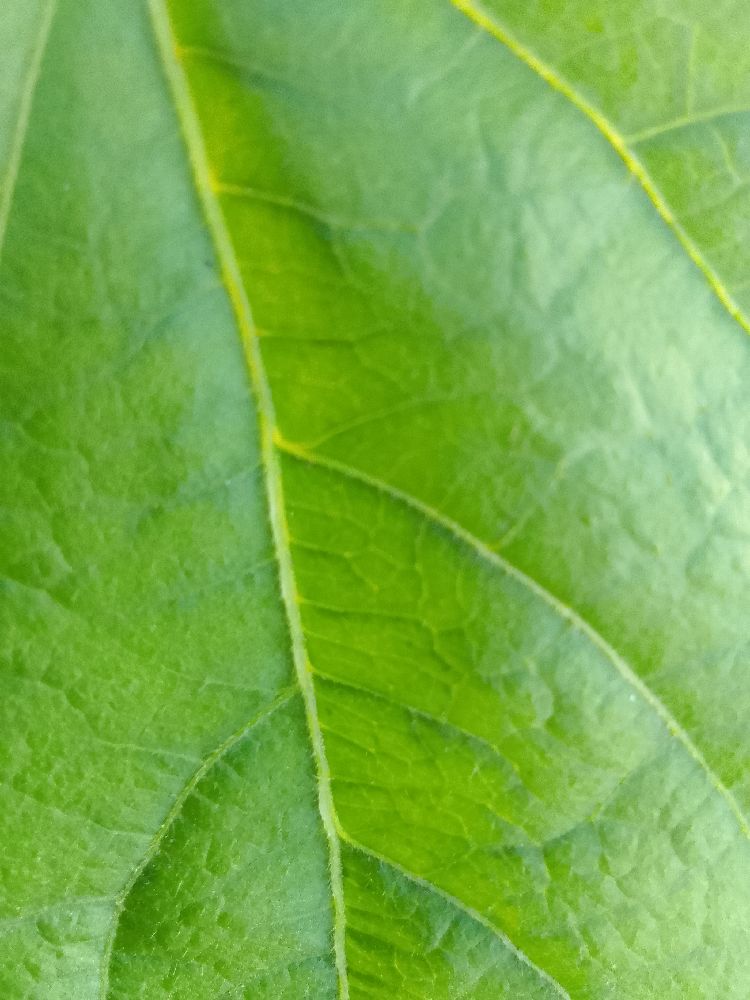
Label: healthy